Alya Rohali

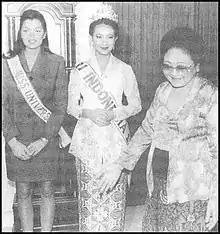
Rohali (middle) together with Miss Universe 1995, Chelsi Smith (left) and Indonesian First Lady, Siti Hartinah (right) in 1997.

Alya Rohali was born in Jakarta on 1 December 1976, the fourth child to Rohali Sani and his wife Atit Tresnawati. She received her Bachelor of Law degree from Trisakti University. She was a witness to the riots engendered by the 12 May 1998 shooting of 4 university students. Despite being within the campus, she became a victim of tear gas used by the security forces to control the rioters at the university gates.